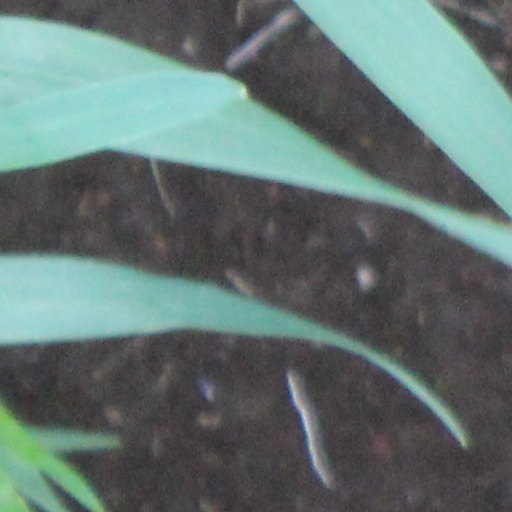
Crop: wheat